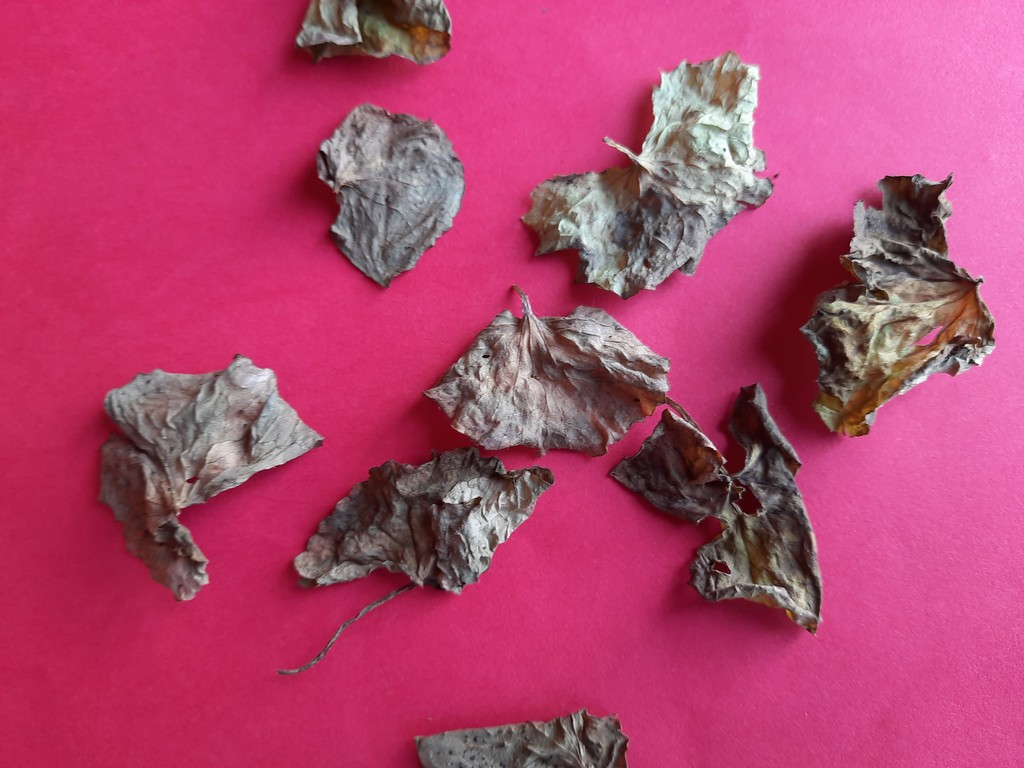
Label: Dried